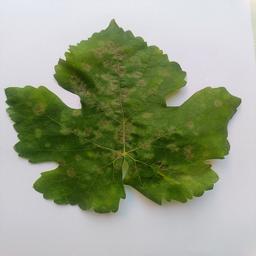
Label: Powdery Mildew